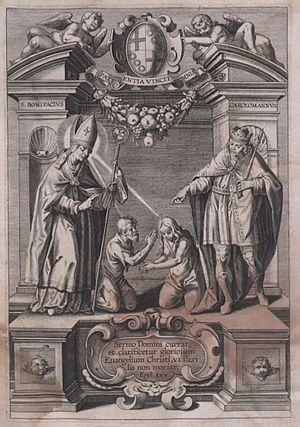
Karloman, søn af Karl Martell
Karloman var søn af Karl Martell og hans kone Rotrude af Trier.